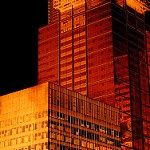
Scene: Outdoor